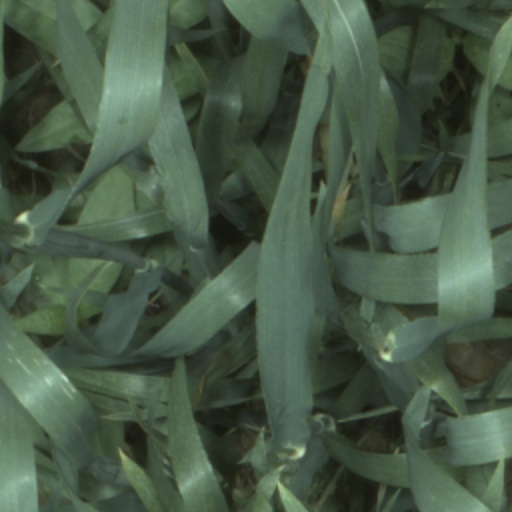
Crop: wheat